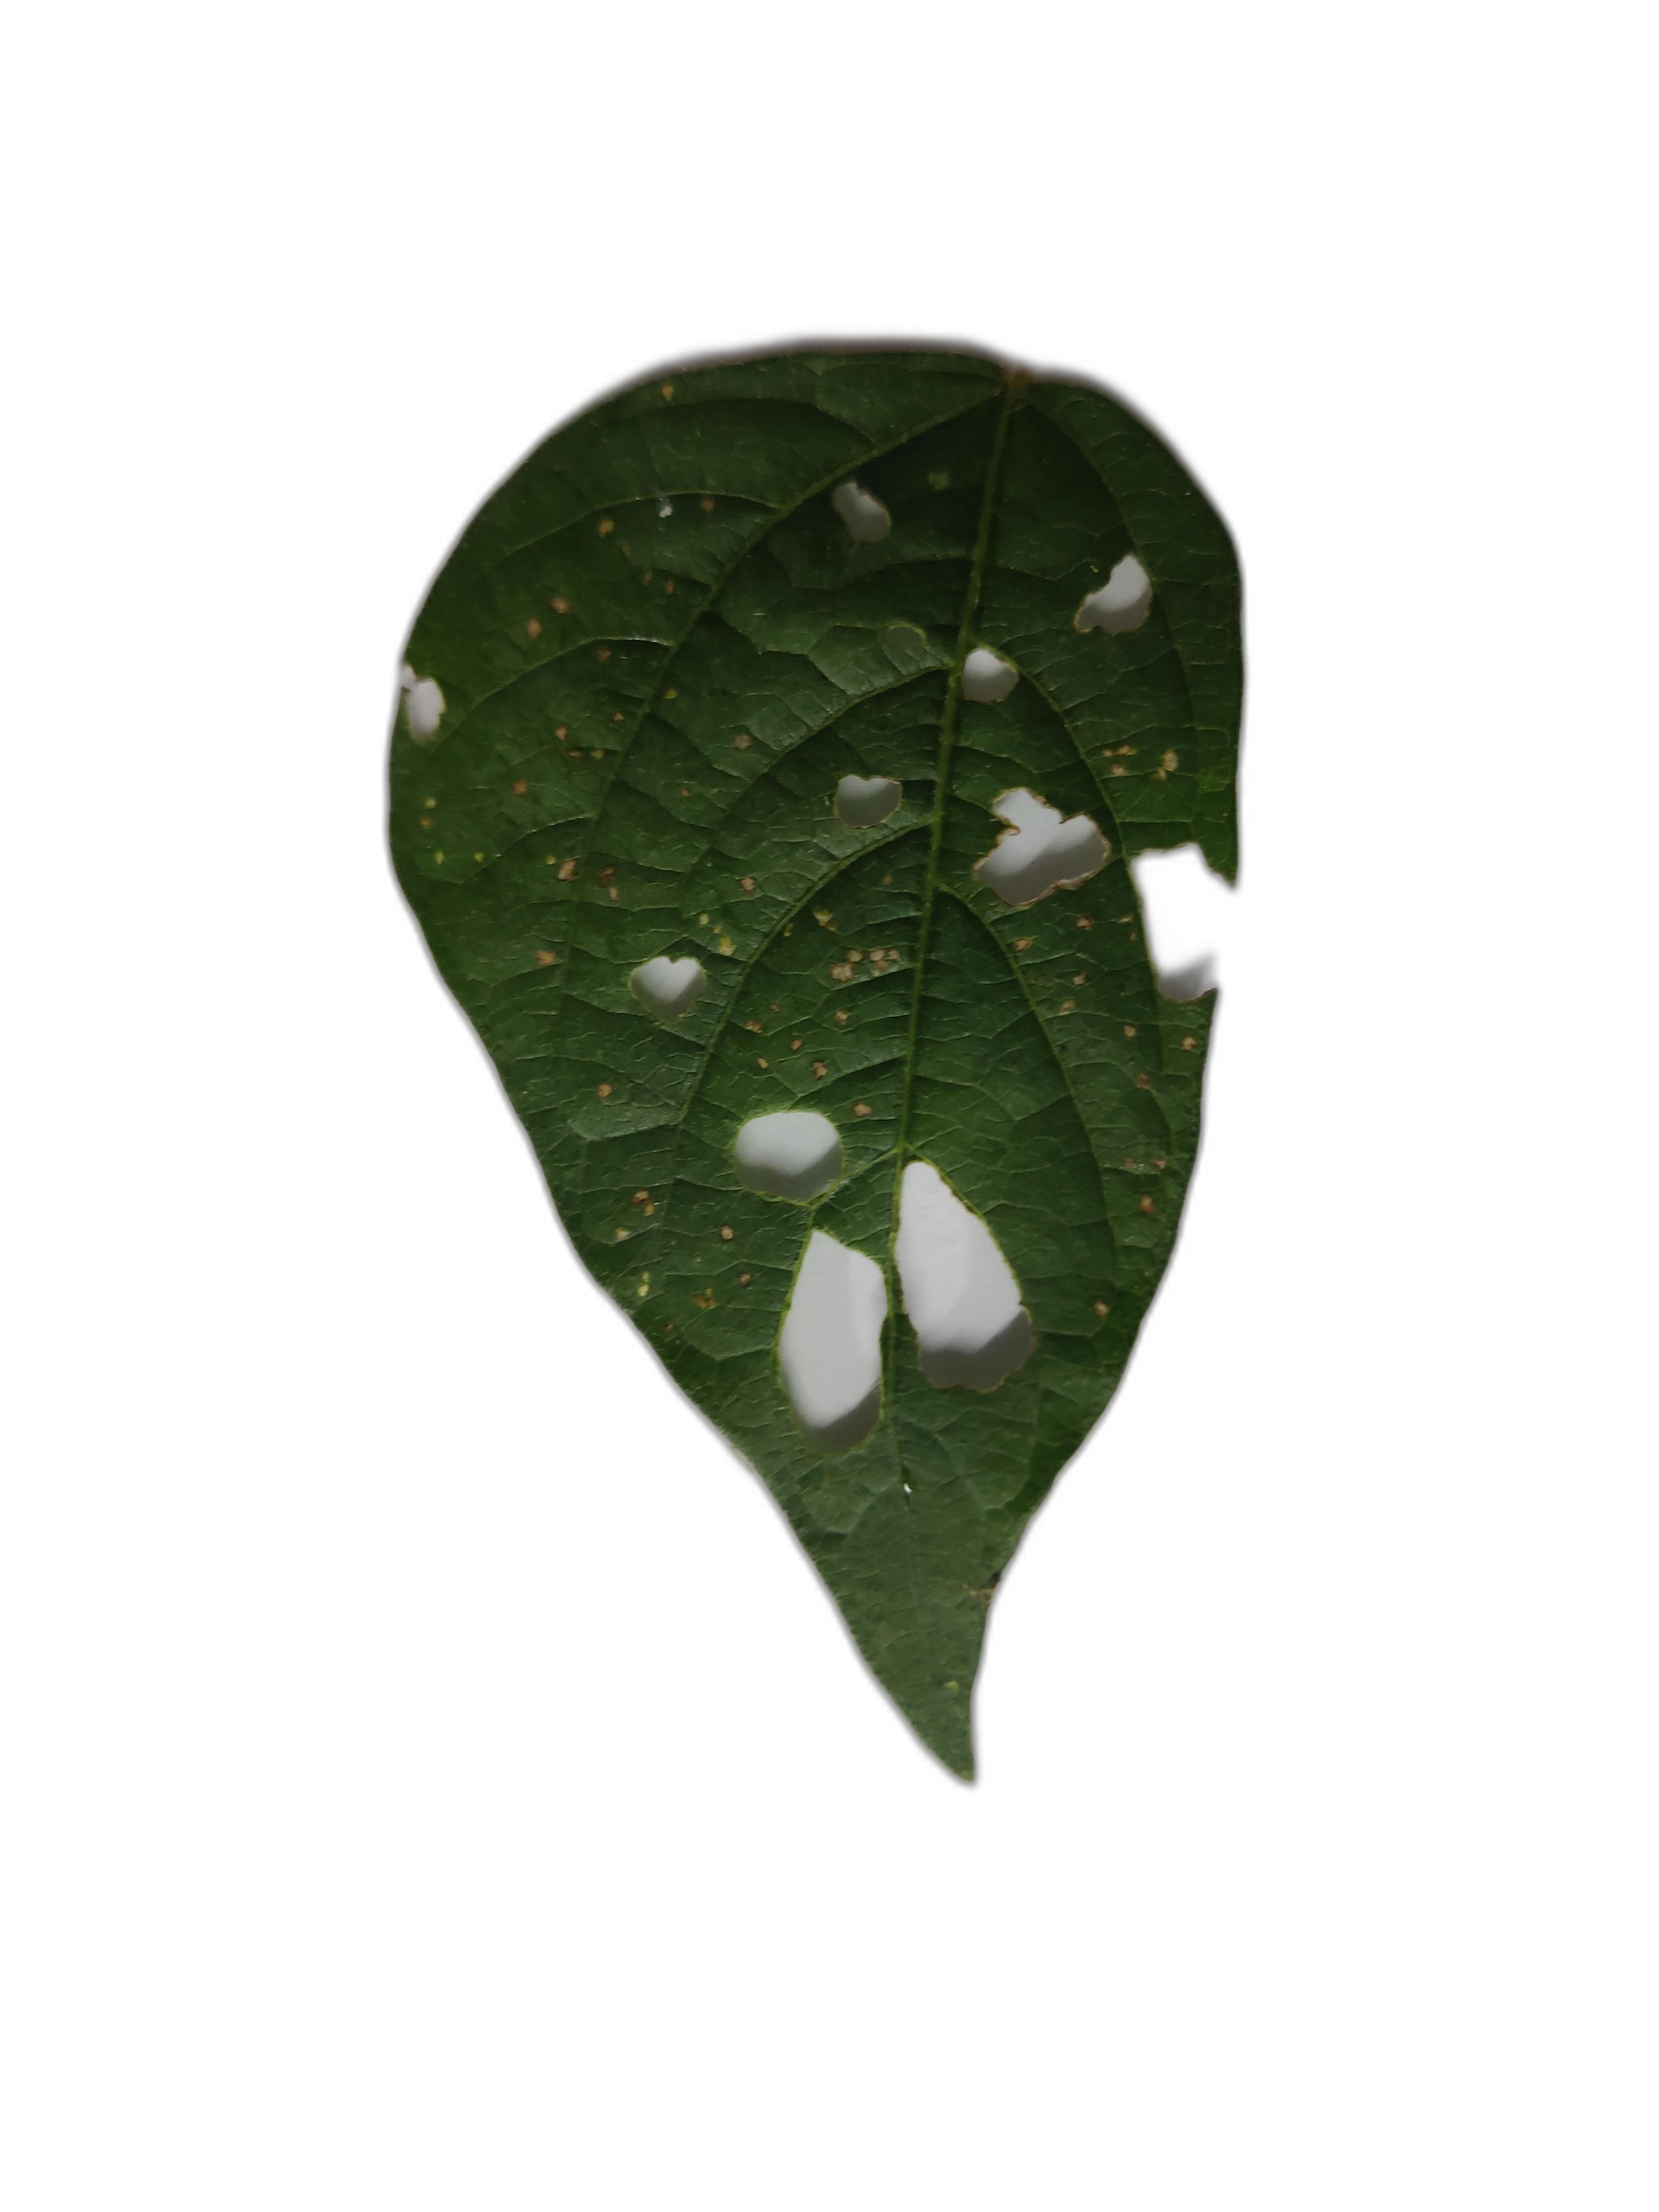
Label: Cercospora leaf spot